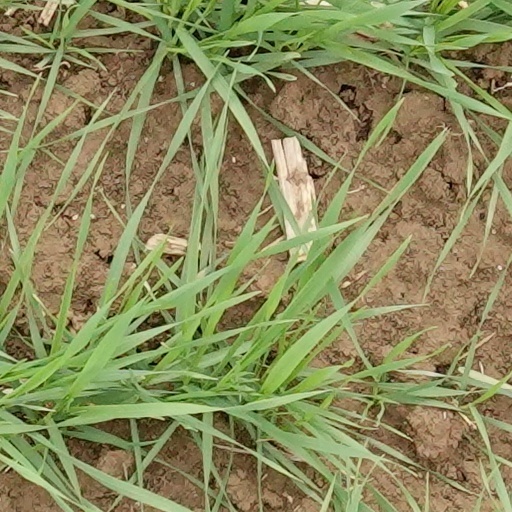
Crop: wheat